Andrzej Iwan

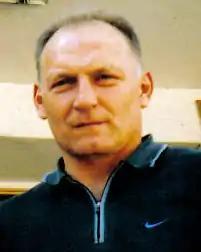

Andrzej Iwan (10 November 1959 – 27 December 2022) was a Polish professional footballer who played as a forward. In 1987, he won the Polish Footballer of the Year Award presented by the "" football weekly.